Summer Spectacular (1996)

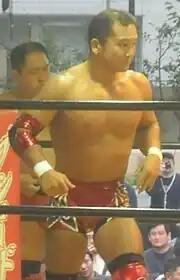
Masato Tanaka was the runner-up of the tournament of the new Independent Heavyweight Championship.

A new FMW Brass Knuckles Heavyweight Championship belt had been planned for Atsushi Onita to defend against Hayabusa in his retirement match at the 6th Anniversary Show in 1995 but the title belt was unavailable at the time and was finally shipped to the company in 1996 and the championship belt was used as a new world heavyweight championship, the FMW Independent Heavyweight Championship. A tournament was announced for the title with Hido, Hisakatsu Oya, Horace Boulder, Koji Nakagawa, Masato Tanaka, Mr. Pogo, Super Leather and W*ING Kanemura named as participants for the eight-man tournament and the final was set to take place at Summer Spectacular. Tanaka and Kanemura advanced to the final of the tournament.